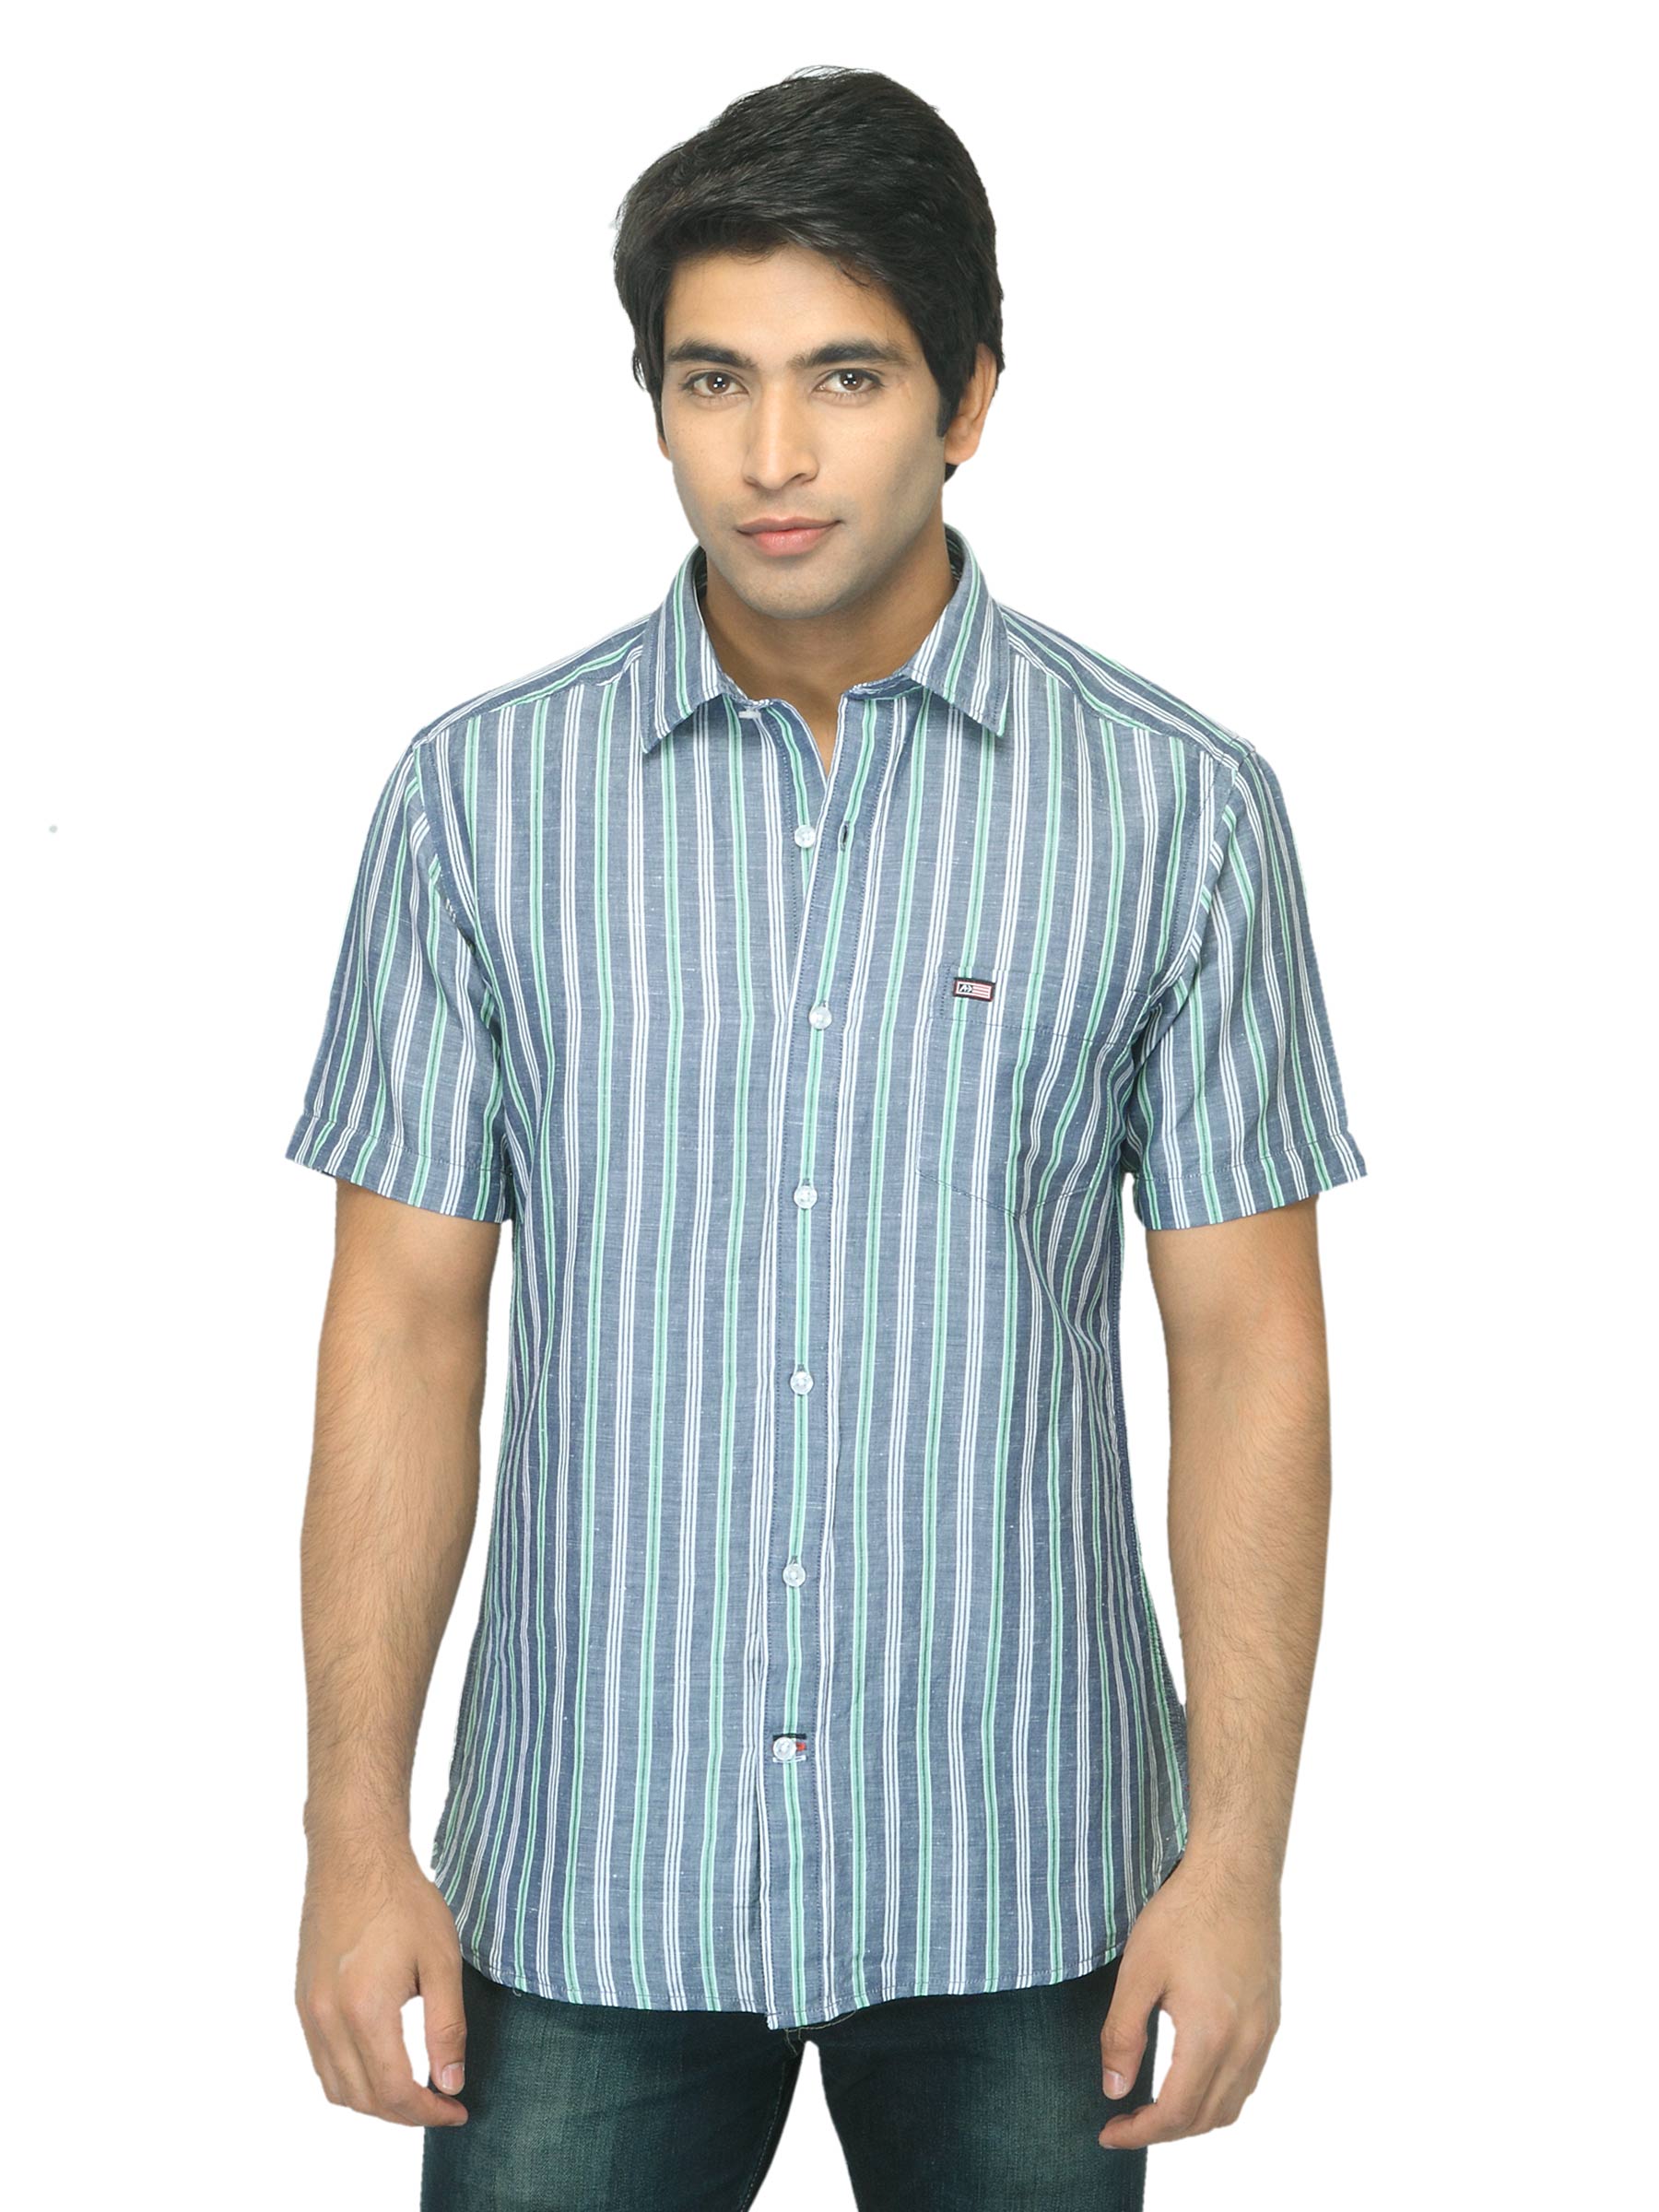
Arrow Sport Men Blue Striped Shirt
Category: Apparel / Topwear / Shirts
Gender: Men
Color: Blue
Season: Summer 2012
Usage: Casual